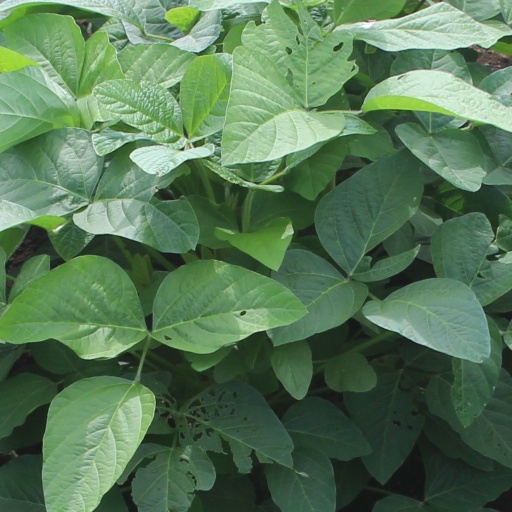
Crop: soybean